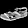
Label: Sandal